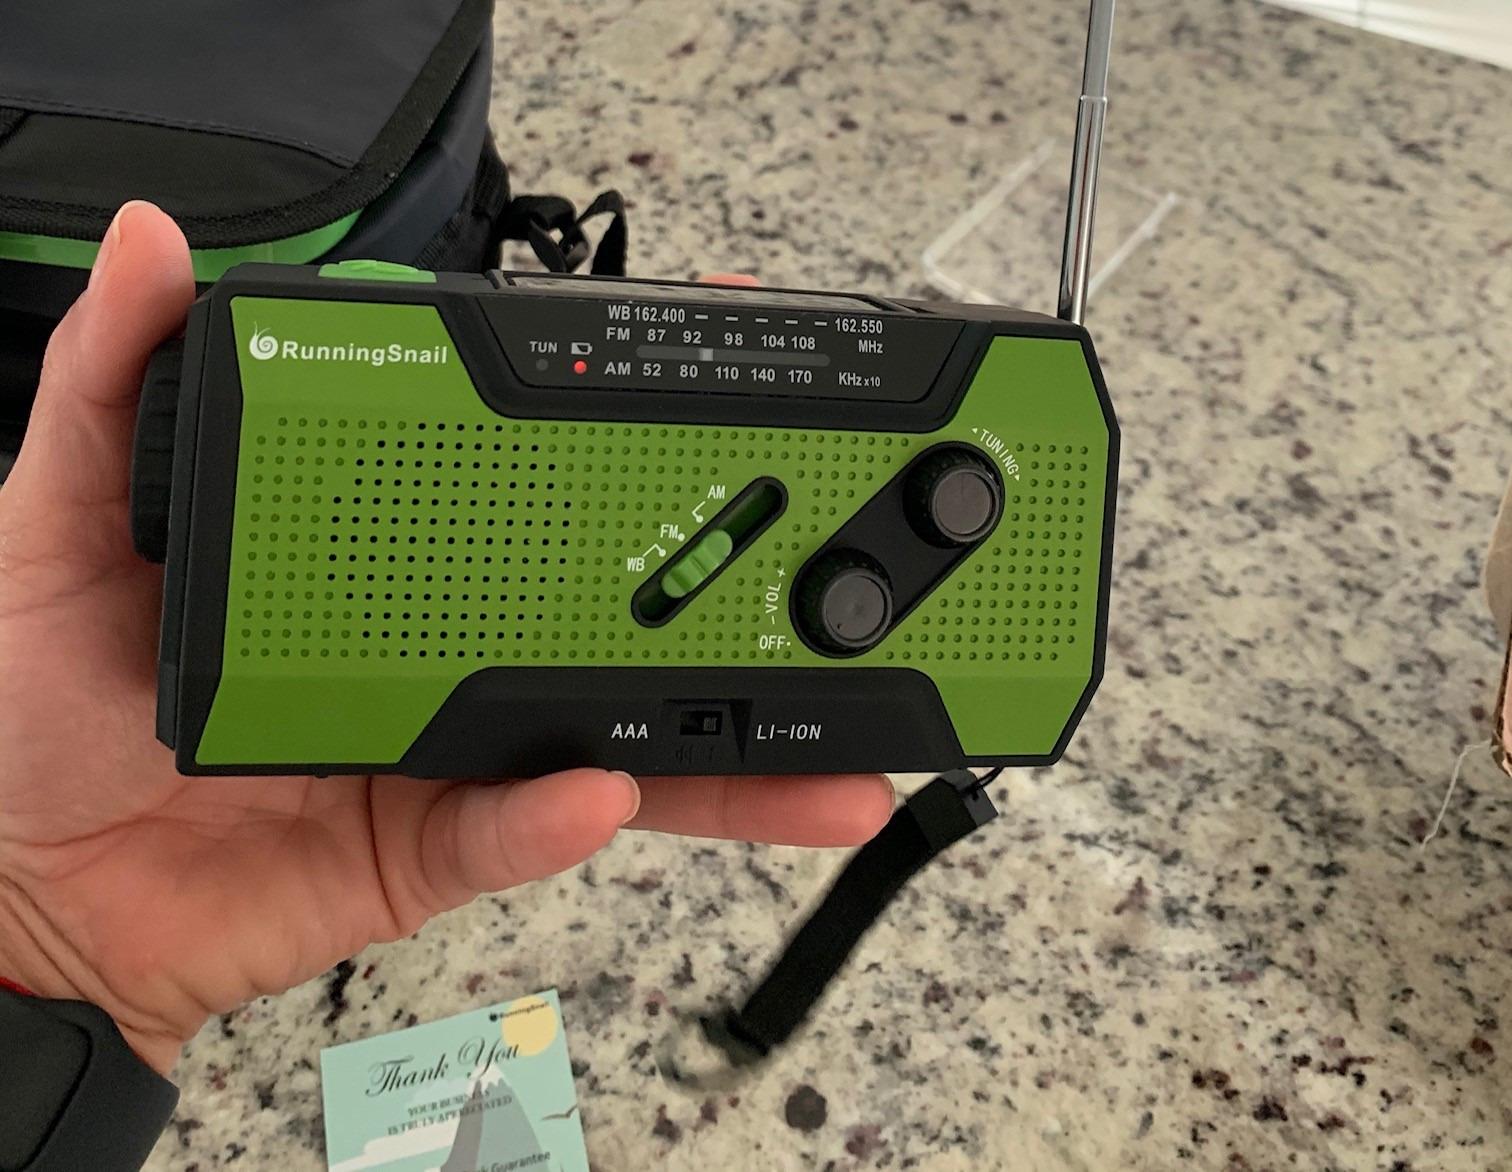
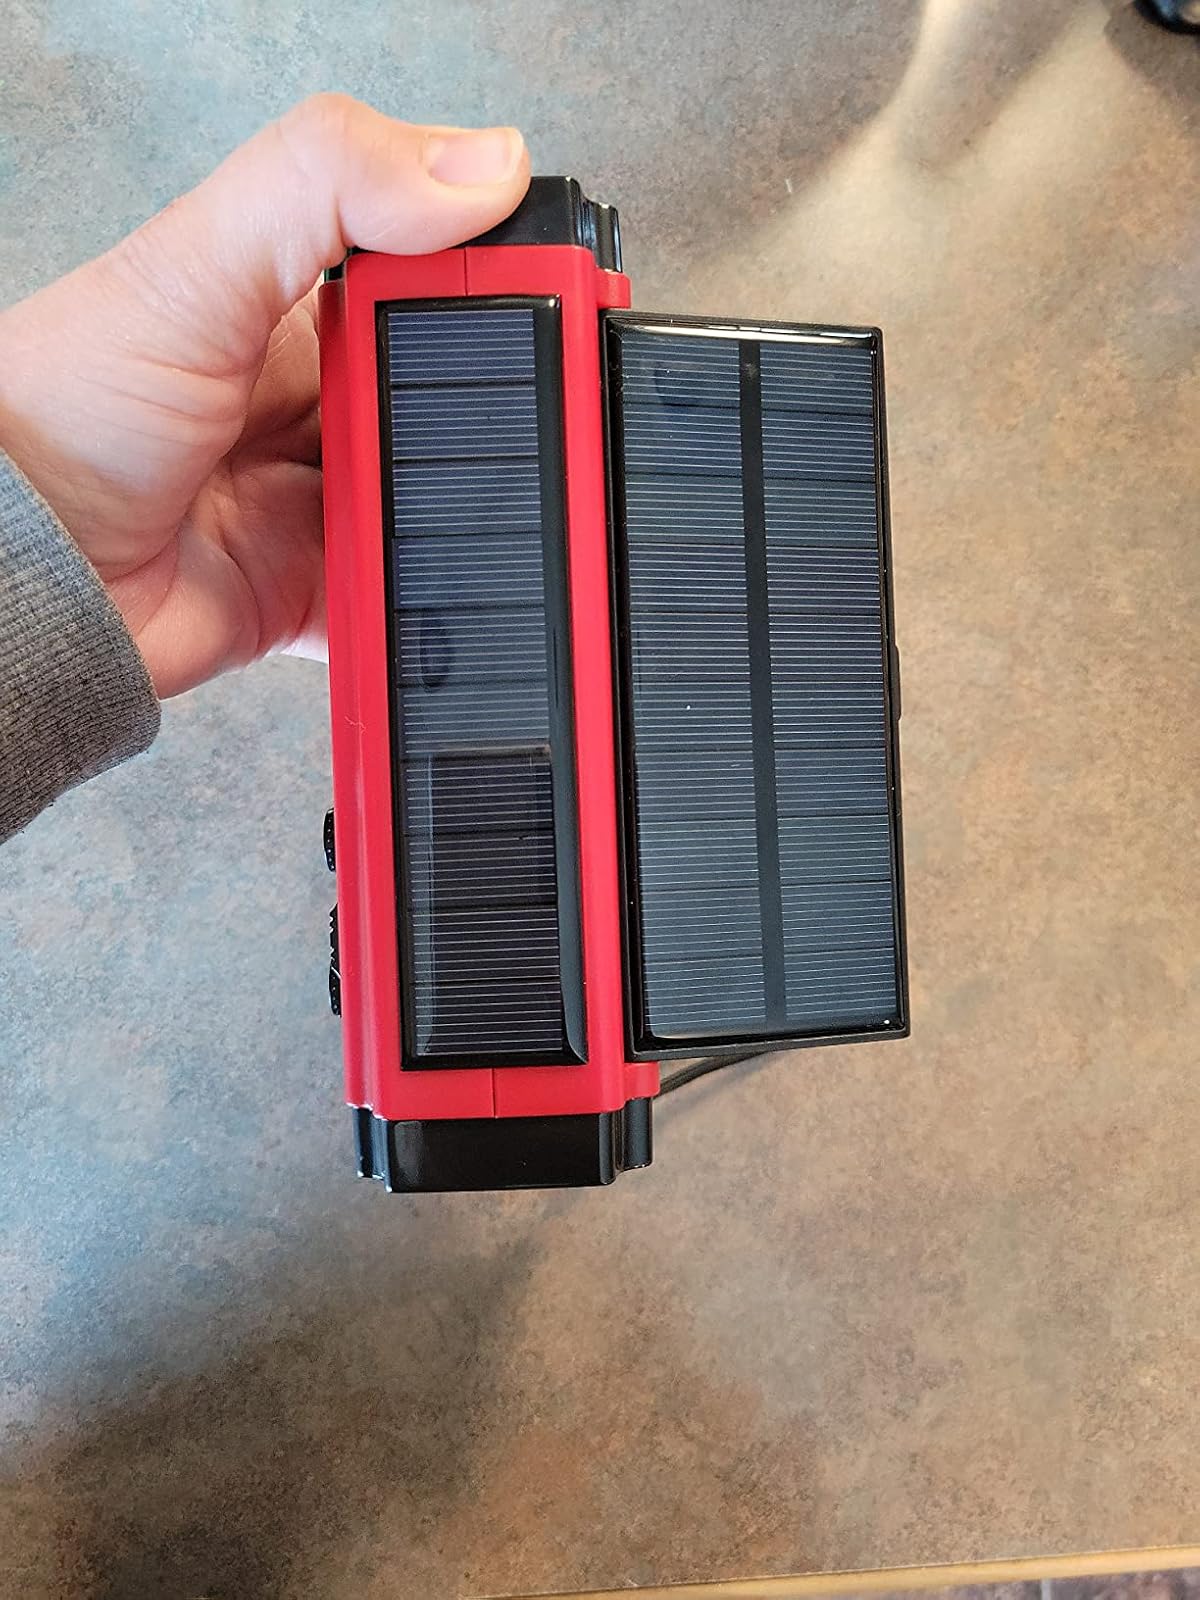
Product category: radio
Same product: no